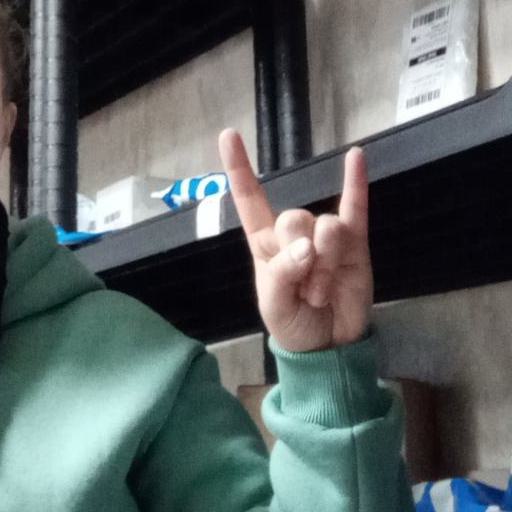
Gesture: rock